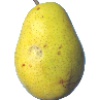
Label: pear_monster